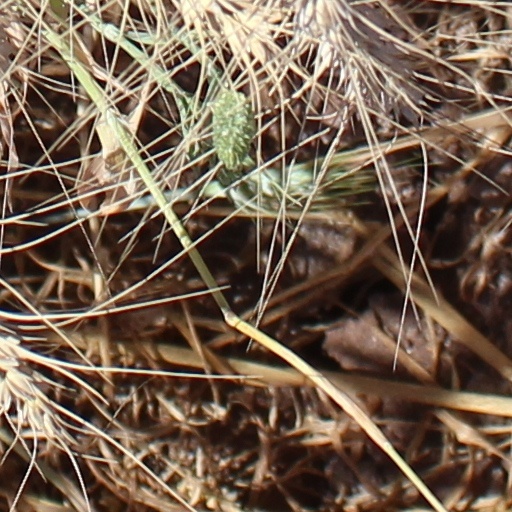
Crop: wheat